Richard A. Muller

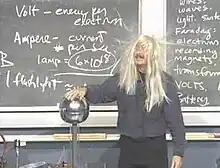
Muller demos a Van de Graaff generator

Muller is President and Chief Scientist of Muller & Associates, an international consulting group specializing in energy-related issues.